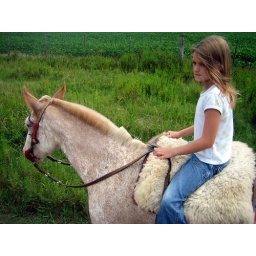
Maggie riding a mare called &amp;quot; The Coin&amp;quot; and in the background...soybean fields, &amp;quot;the green gold&amp;quot;